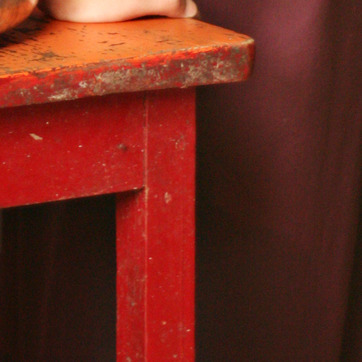
Material: wood